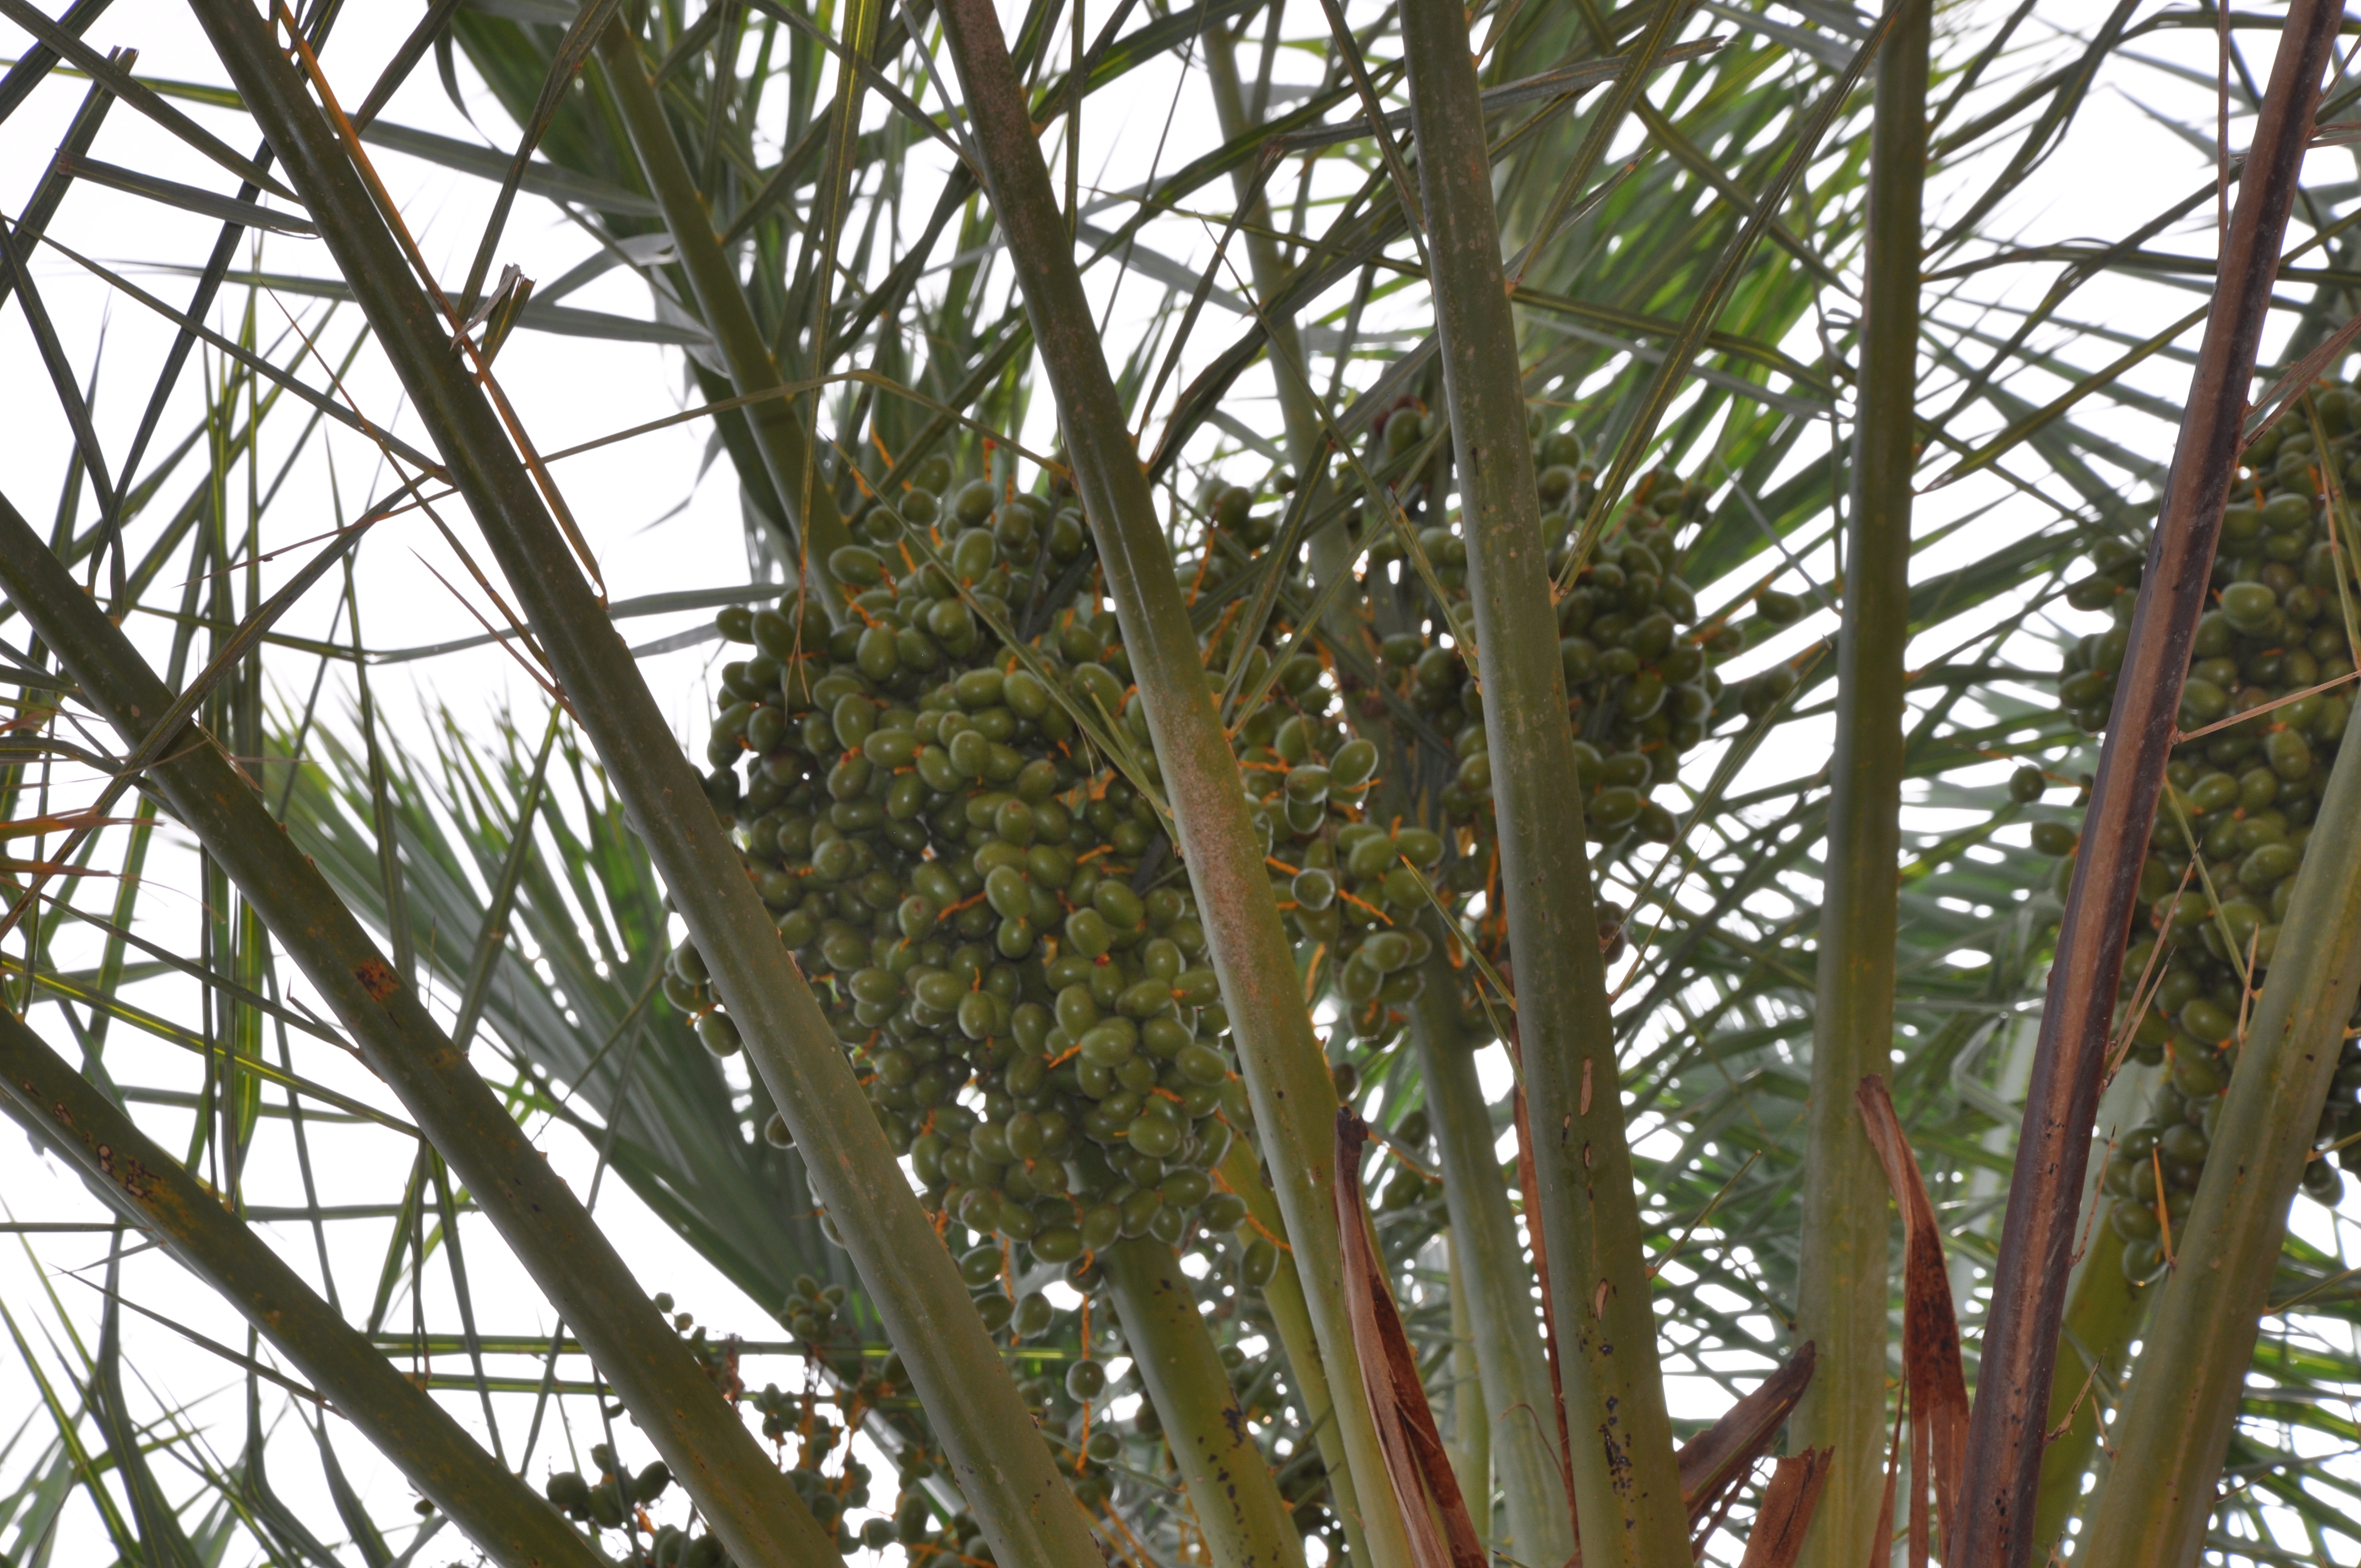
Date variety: bouisthami